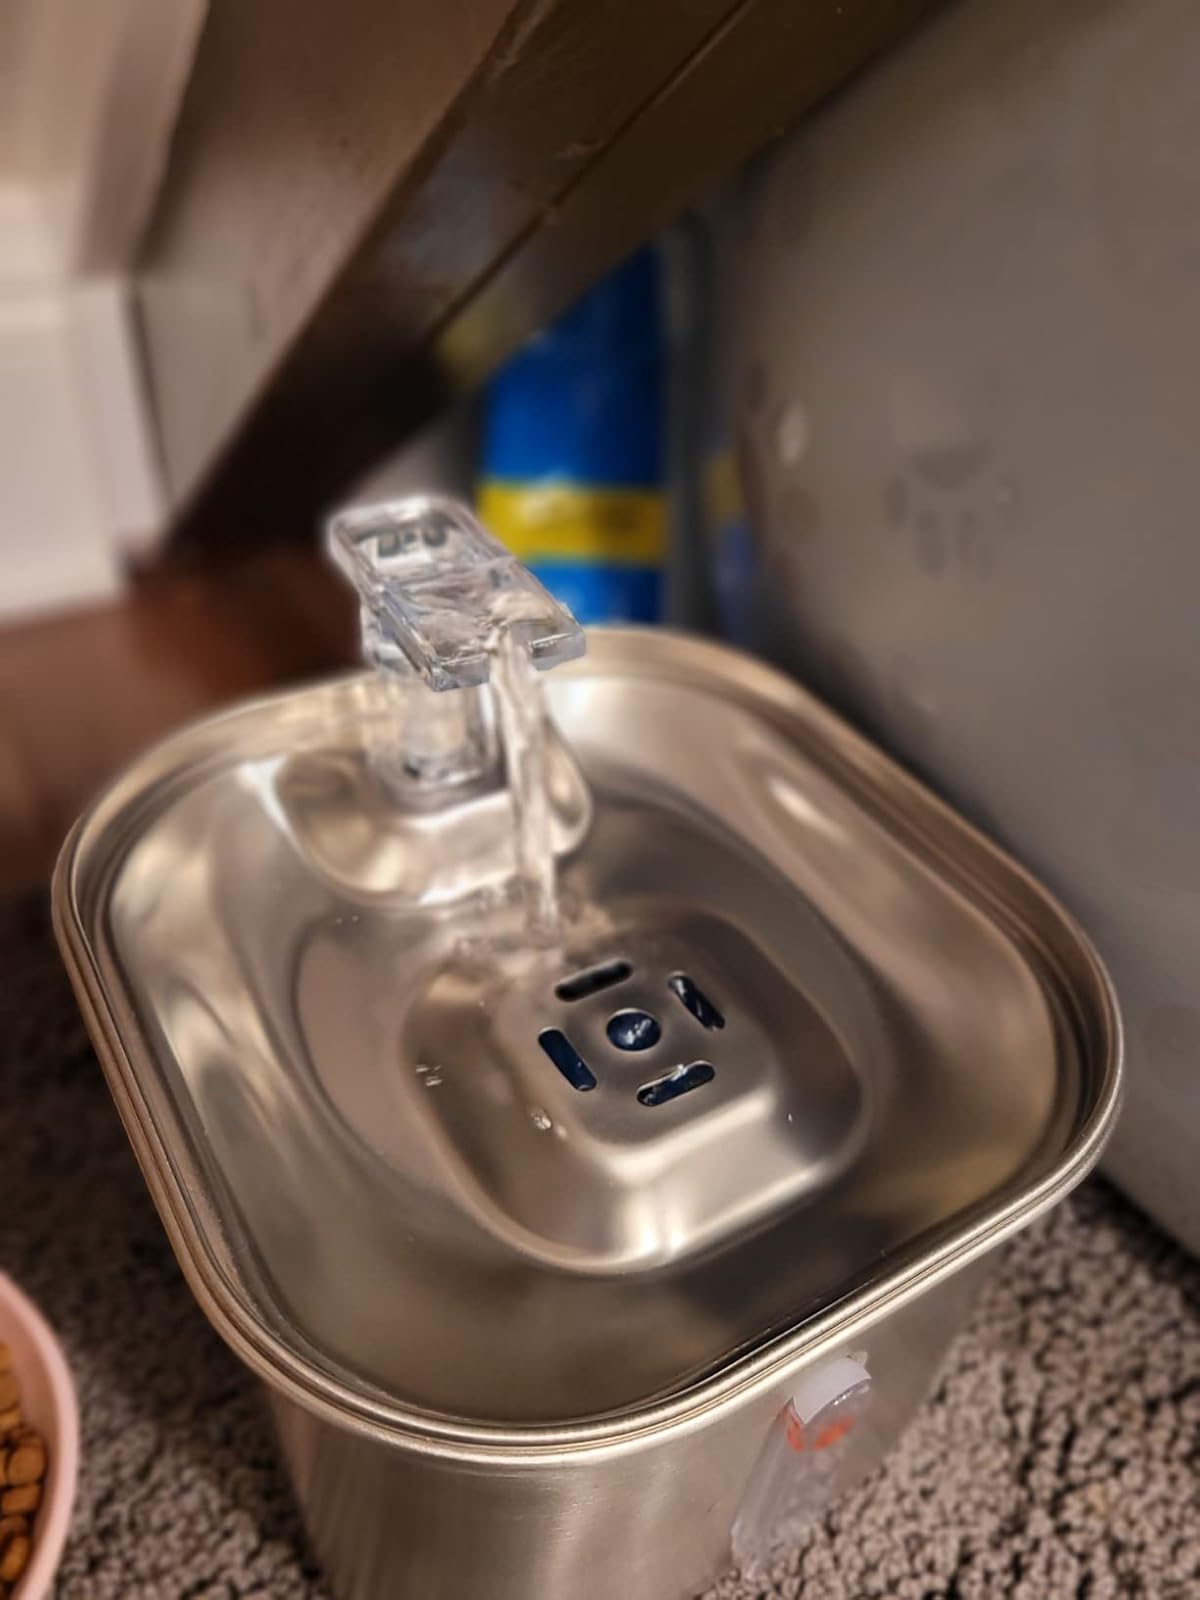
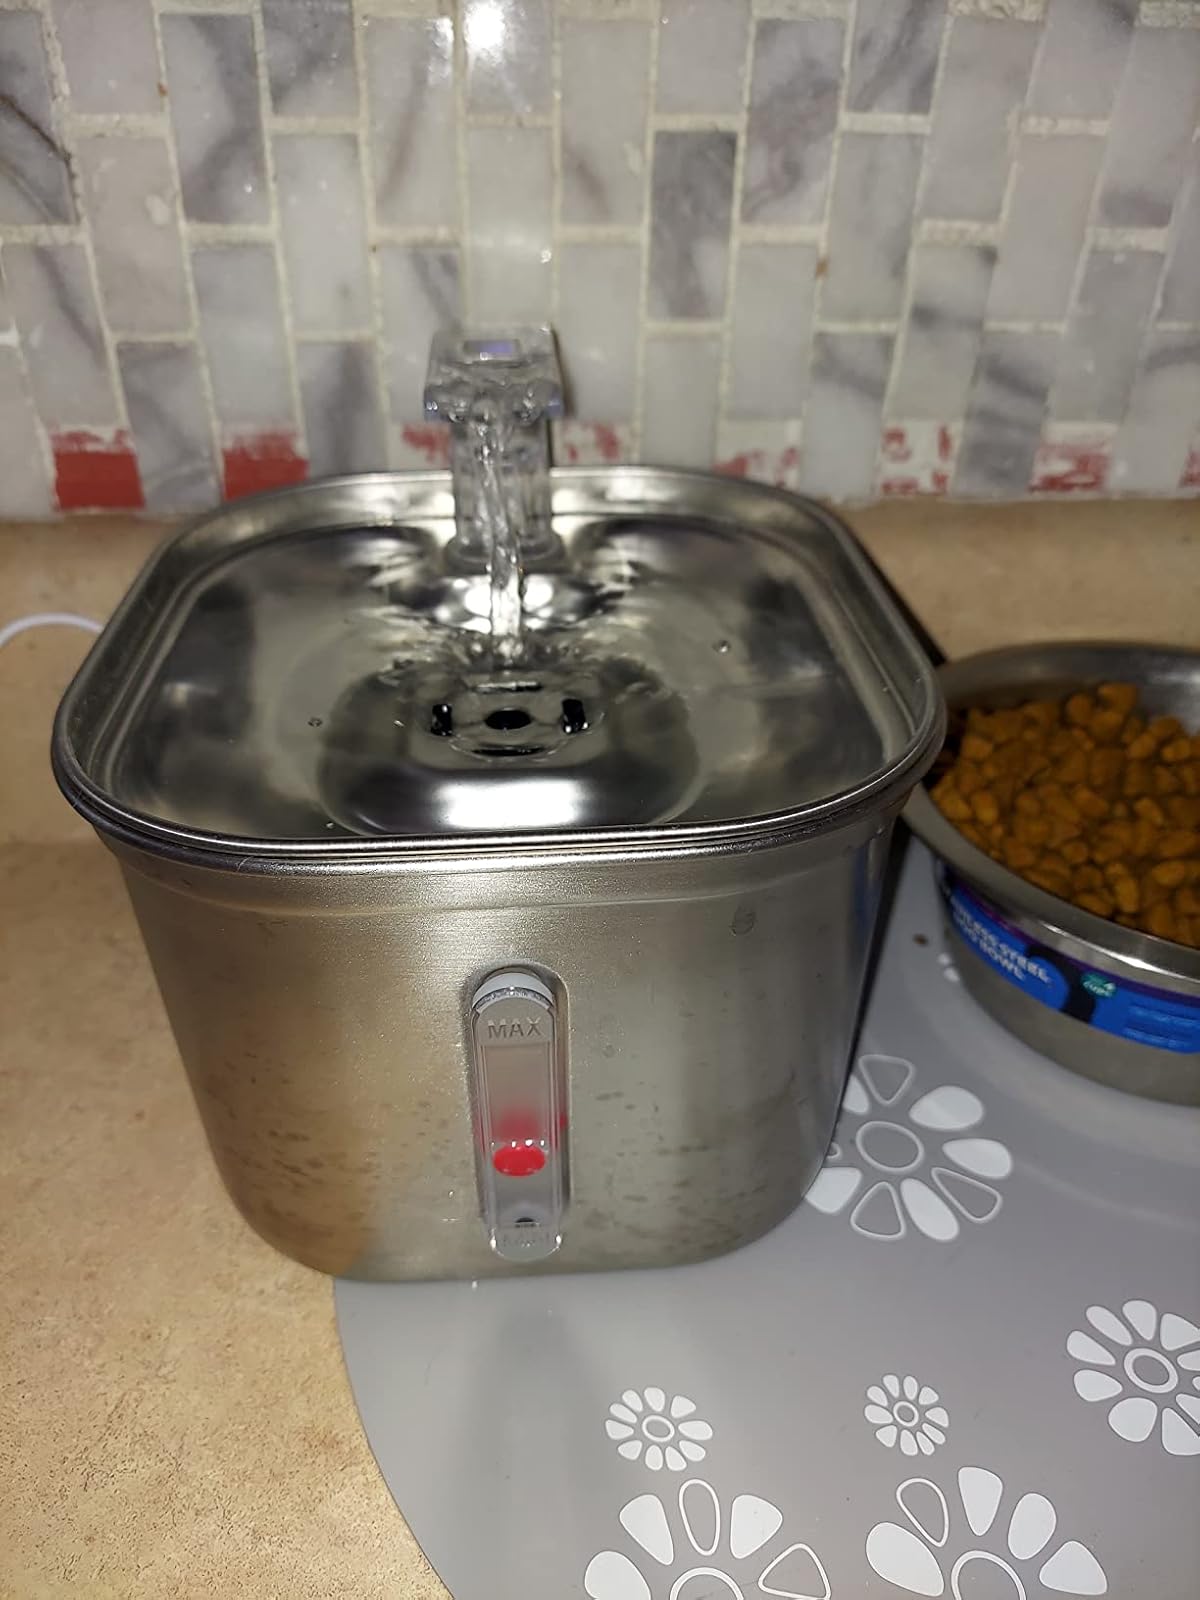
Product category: items_bowl
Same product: yes